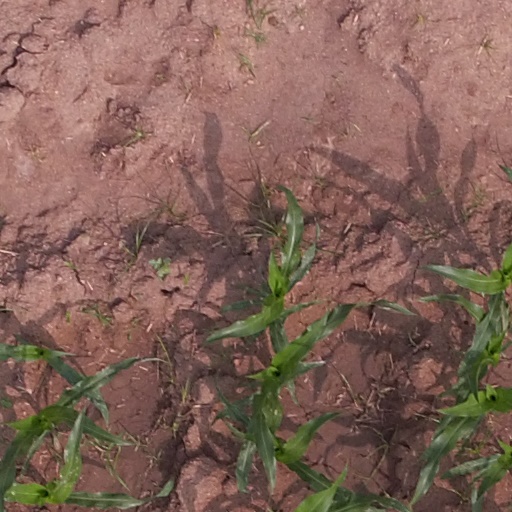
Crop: maize; corn